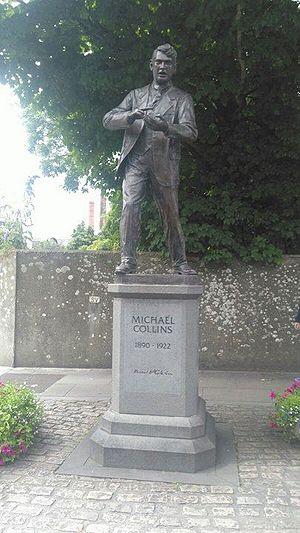
Clonakilty est une petite ville dans le Comté de Cork en Irlande.